CIWV-FM

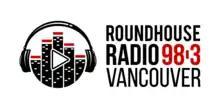
Logo as Roundhouse Radio

In April 2018, the station's board of directors announced that due to financial considerations, the station would shut down at the end of the month unless a last-minute financial arrangement could be made to save it.